Yellow Arrow

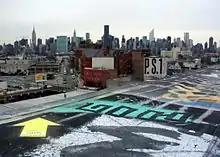
A Yellow Arrow sticker in New York CIty

Yellow Arrow was a public art project created by Christopher Allen, Brian House, and Jesse Shapins that was active from 2004 to 2006. The project is an important example of locative media and mobile phone art and draws concepts from psychogeography.